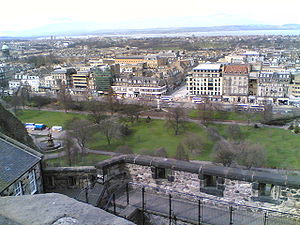
New Town (Edinburgh)
New Town er et område i det centrale Edinburgh, der er hovedstaden i Skotland. Der bliver ofte betragtet som en mesterværk inden for byplanlægning, og sammen med Old Town, er blevet optaget på UNESCOs verdensarvsliste i 1995. Den blev opført i flere faser fra 1767 til omkring 1850, og der er fortsat bevaret en stor del af nyklassicistiske og georgianske arkitektur. Den mest berømte gade er Princes Street, som ligger op mod Edinburgh Castle og Old Town overfor den ny forsvundne Nor Loch.